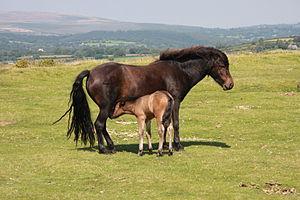
Le Dartmoor est l'une des neuf principales races de poneys britanniques. Il fait partie des mountain and moorland et provient de la lande du sud-ouest de l'Angleterre, nommée Dartmoor. Beaucoup croisé, il vit traditionnellement en liberté et au fil des époques, est bâté, monté ou encore employé dans les mines durant la révolution industrielle. La population semi-sauvage connaît un très net déclin au XXᵉ siècle, tandis que l'utilisation de ce poney pour l'enseignement équestre des enfants et le sport se répand dès les années 1950 et permet sa sauvegarde.